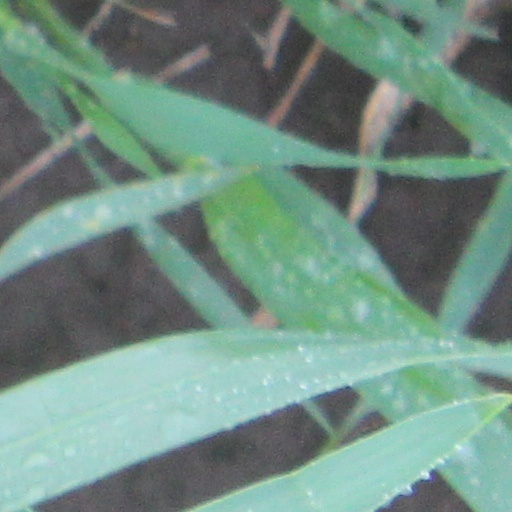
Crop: wheat